Frataraka

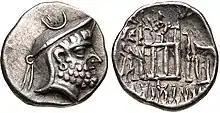
Dārēv I (Darios I) used for the first time the title of "mlk" (King). 2nd century BC.

There are many controversies and debates about the origin, datings and sequence of the Frataraka rulers.